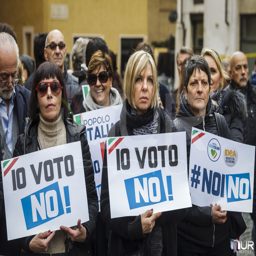
demonstration to vote no at the upcoming constitutional referendum